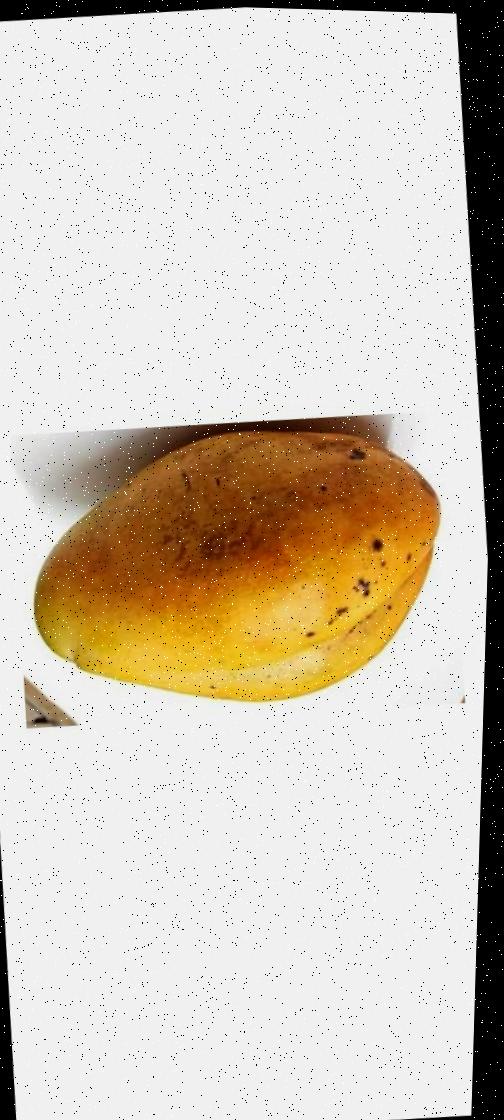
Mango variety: Bari-11